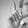
ASL letter: L